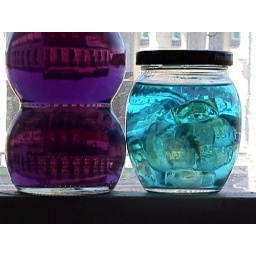
bottles in window